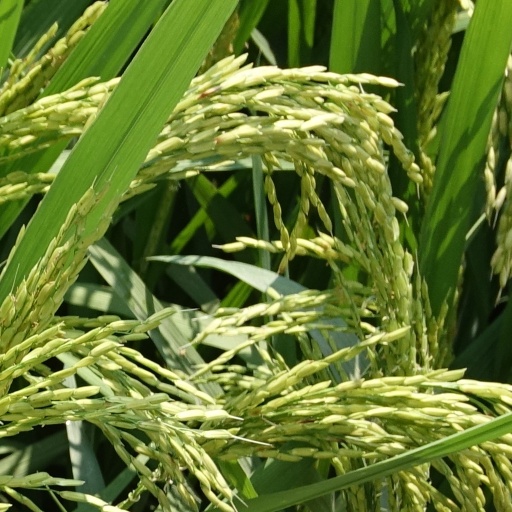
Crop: rice